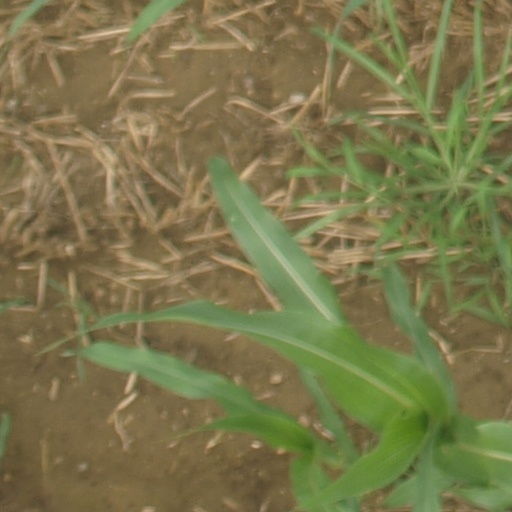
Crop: maize; corn